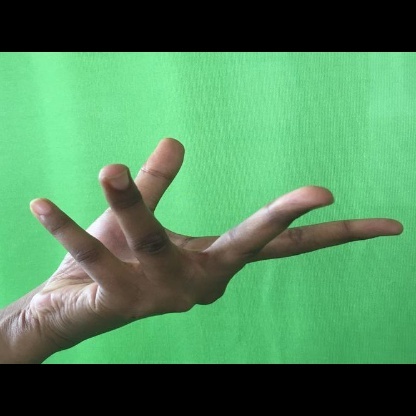
Mudra: Alapadmam